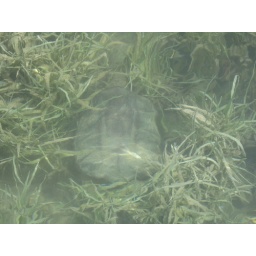
snappin' turtle in the water